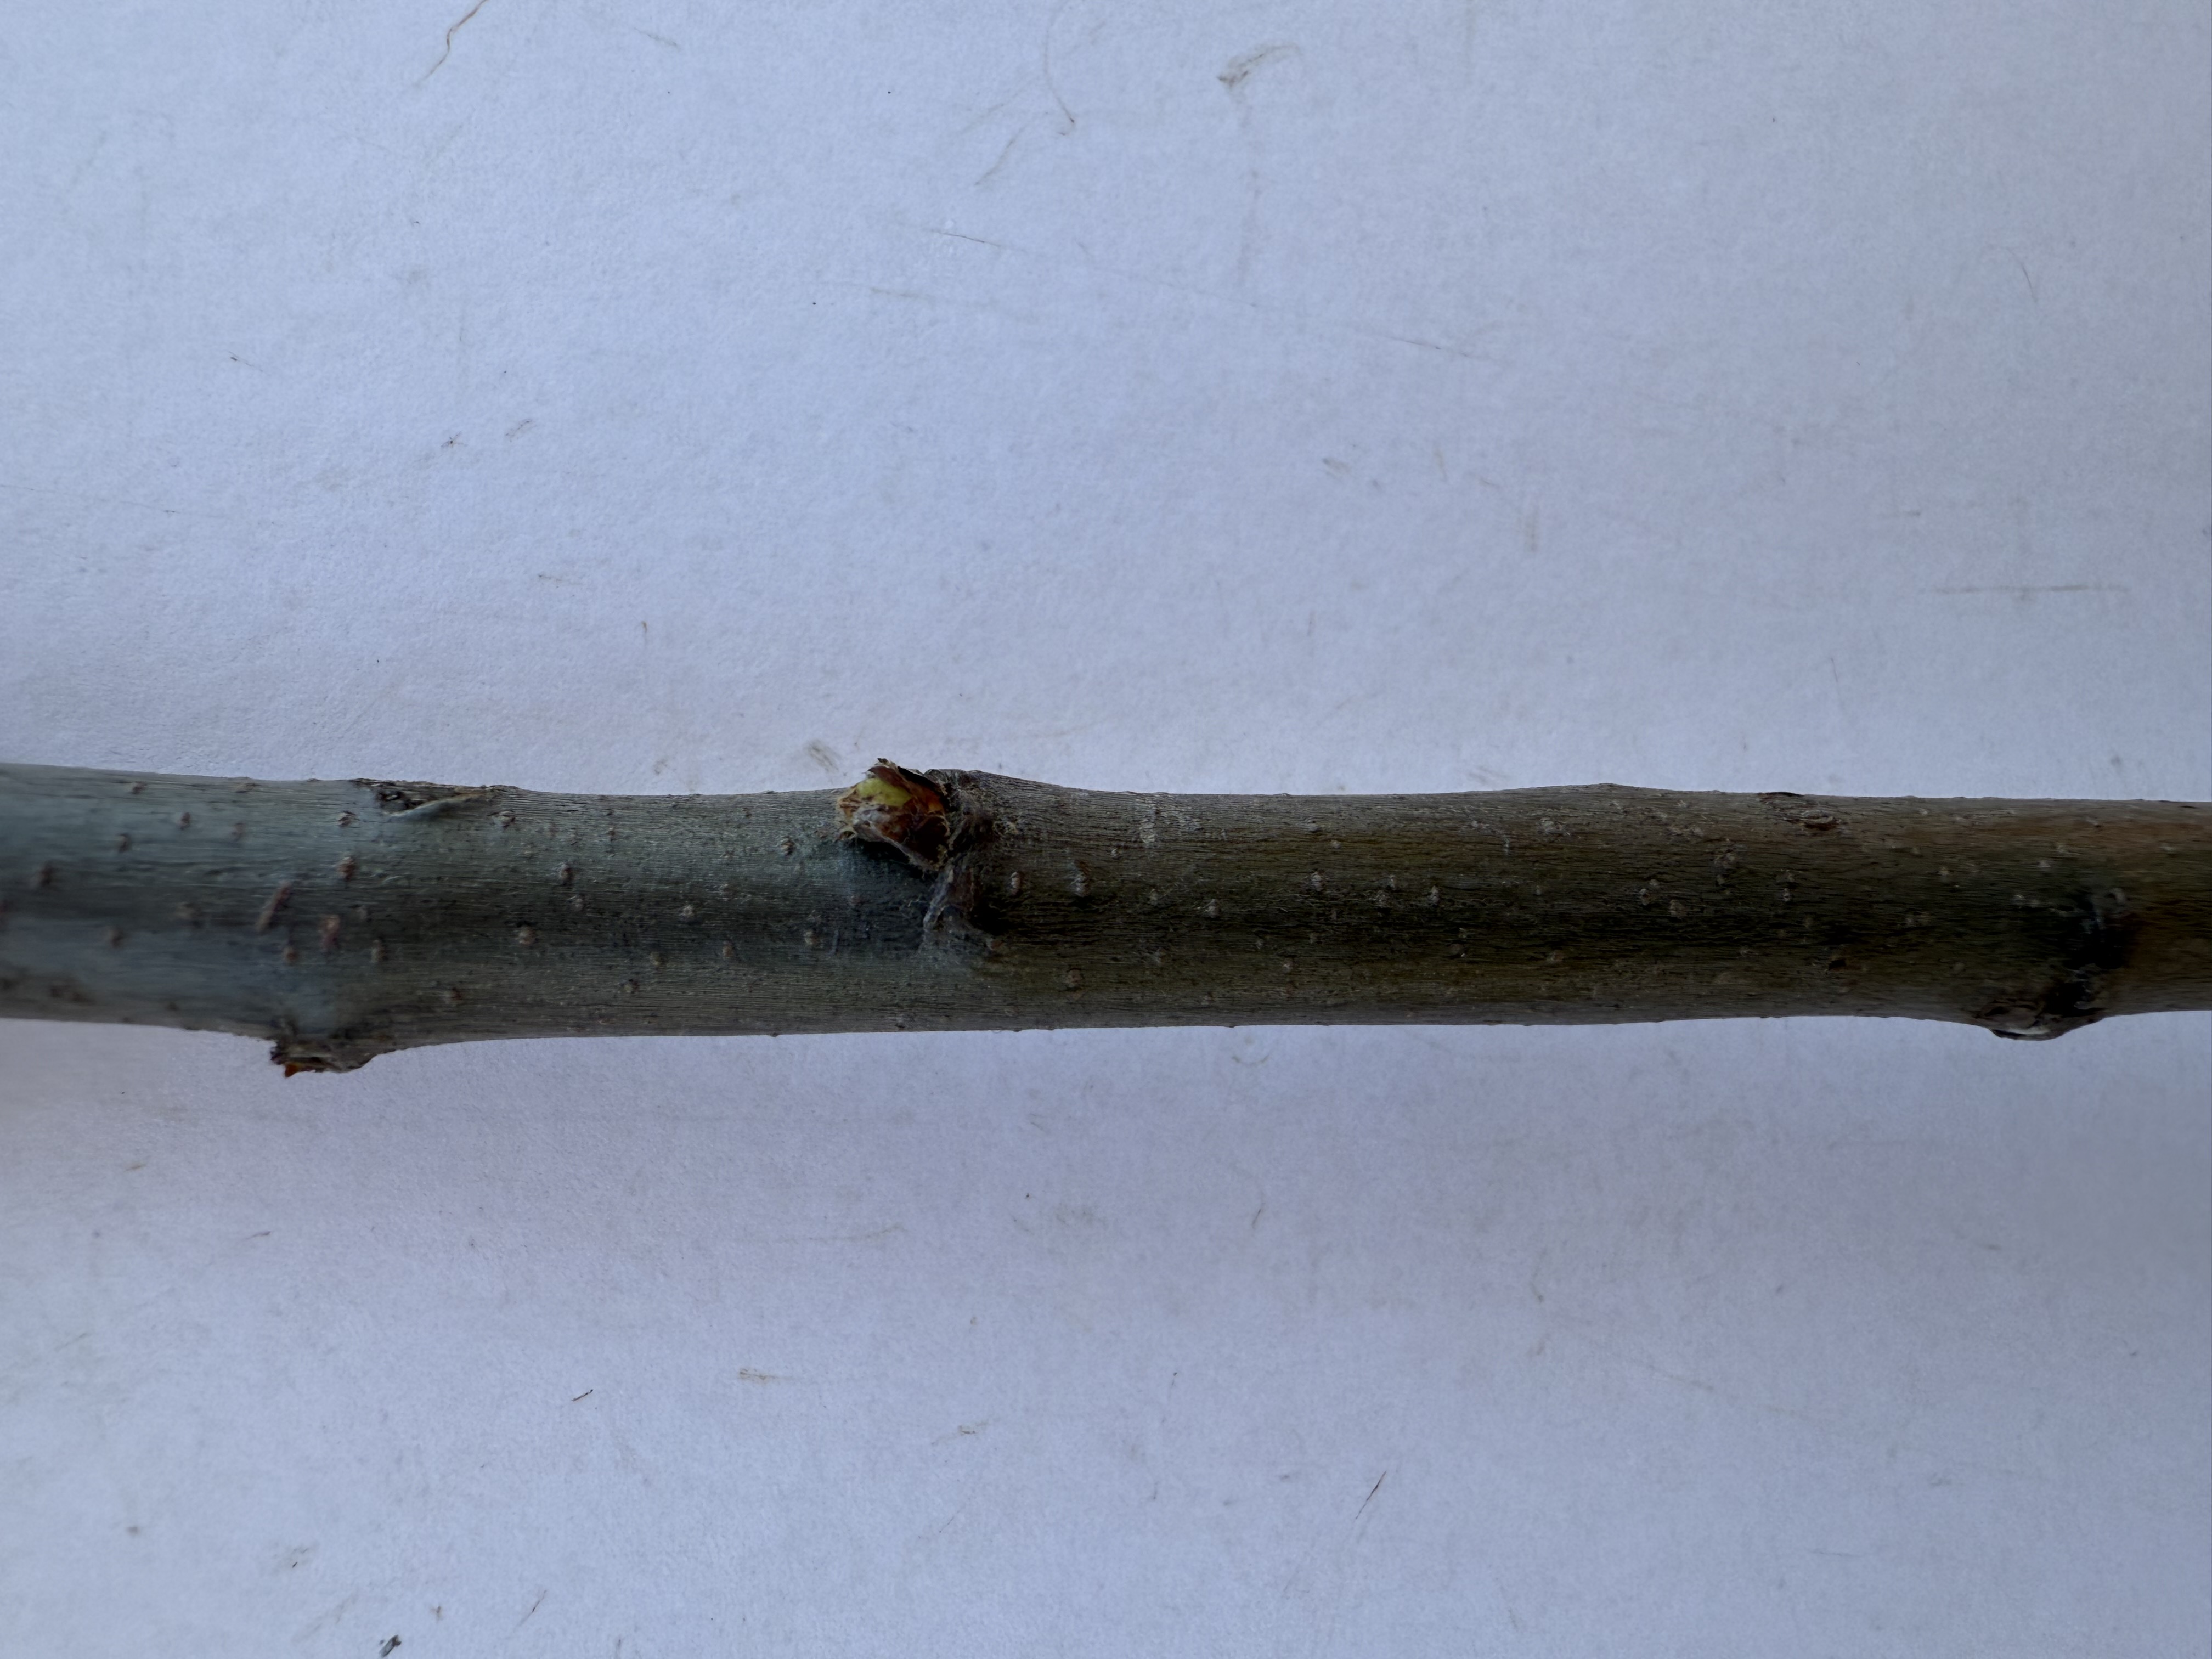
Variety: Ekmek Quince